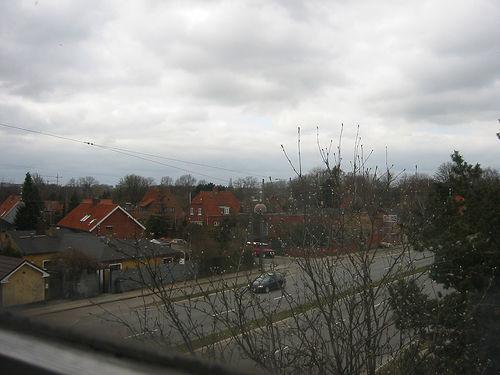
Weather: cloudy or overcast